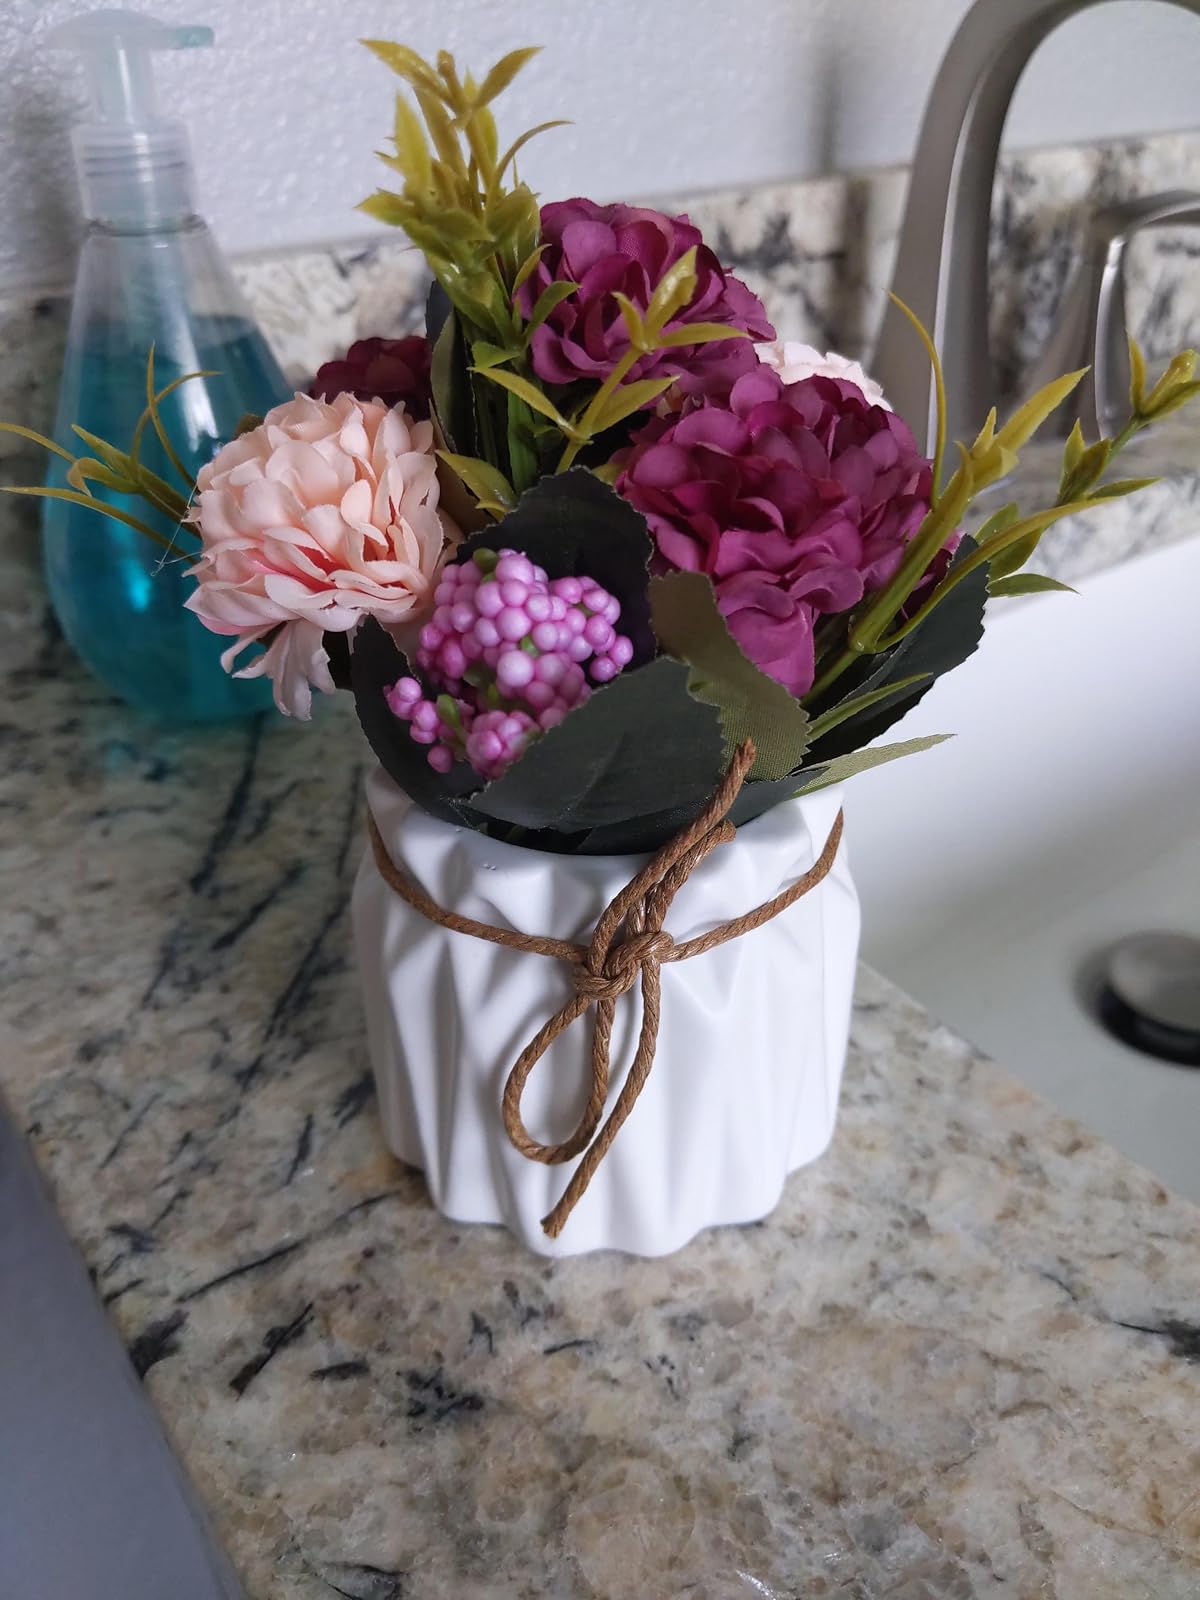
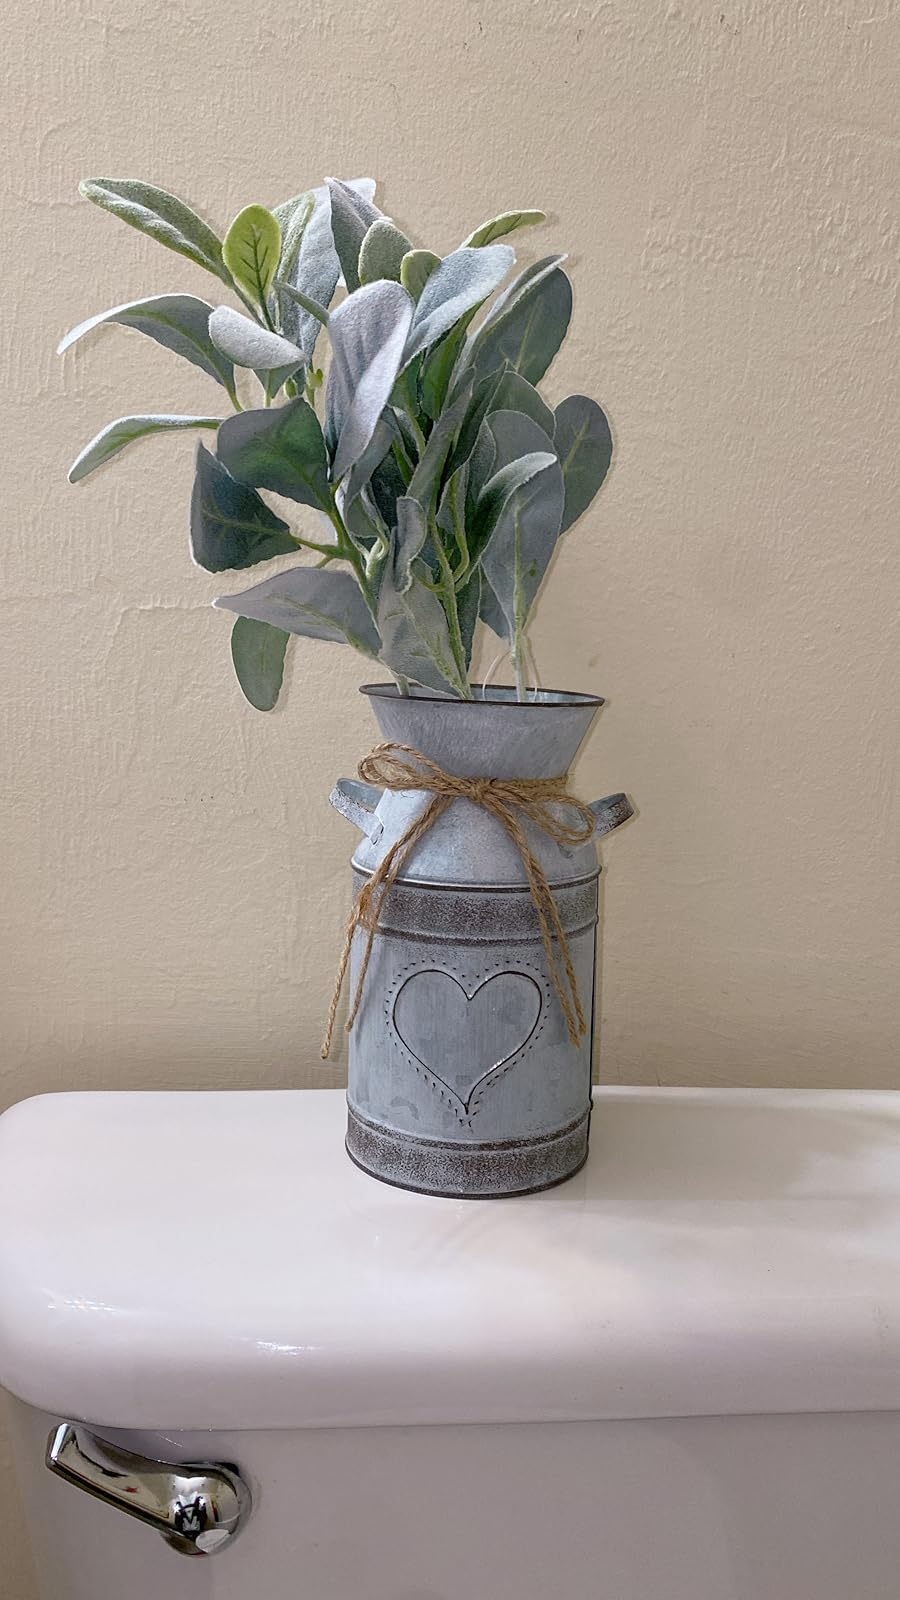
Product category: vase
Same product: no